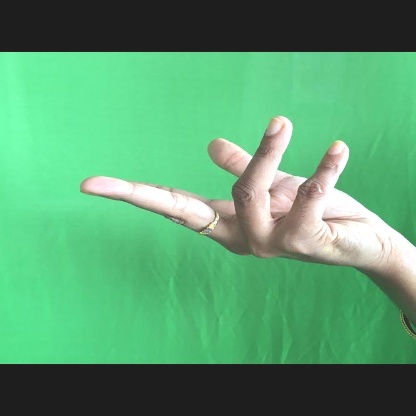
Mudra: Alapadmam